Chatalar inscription

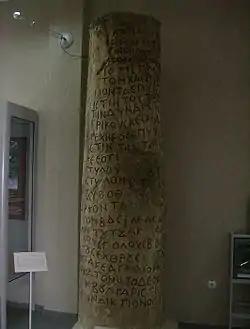
Copy of Chatalar Inscription in Pliska Museum

The Chatalar Inscription is a medieval Greek inscribed text upon a column in the village of Chatalar (modern Han Krum, North East Bulgaria) by the Bulgarian ruler Omurtag (815-831). It was unearthed in 1899 by the archaeologists Fyodor Uspensky, M. Popruzhenko, Vasil Zlatarski and Karel Škorpil.